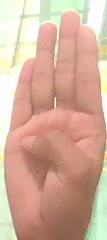
ASL sign: B